Coffee production in Hawaii

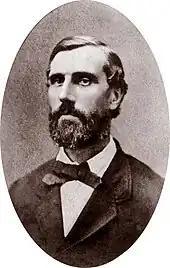
Pioneer coffee merchant Henry Nicholas Greenwell (1826–1891)

Early commercial ventures on the island of Kauai in 1836 and 1845 ended in failure. The first records of production were made in 1845, of only 248 pounds, grown on Kauai and Hawaii island. The great Mahele in 1848 allowed private ownership of land for the first time.